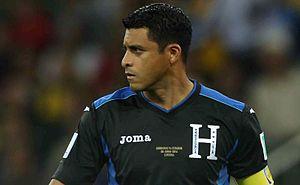
Noel Eduardo Valladares Bonilla dit Noel Valladares, né le 3 mai 1977 à Comayagua, est un footballeur hondurien qui évoluait au poste de gardien de but.